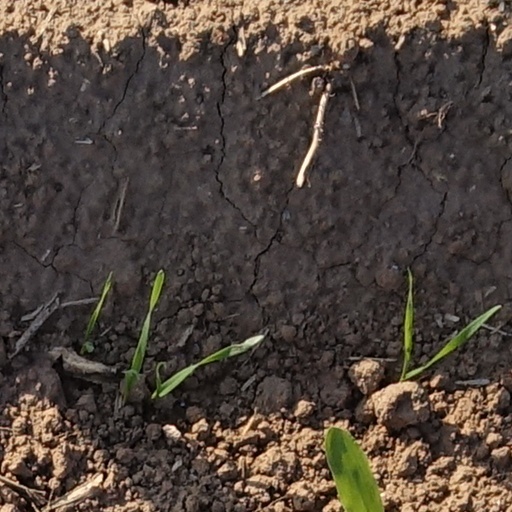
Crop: wheat